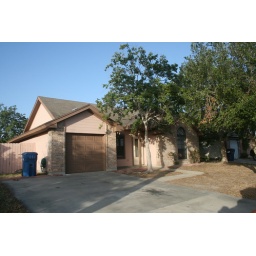
front of house with medium tree in front